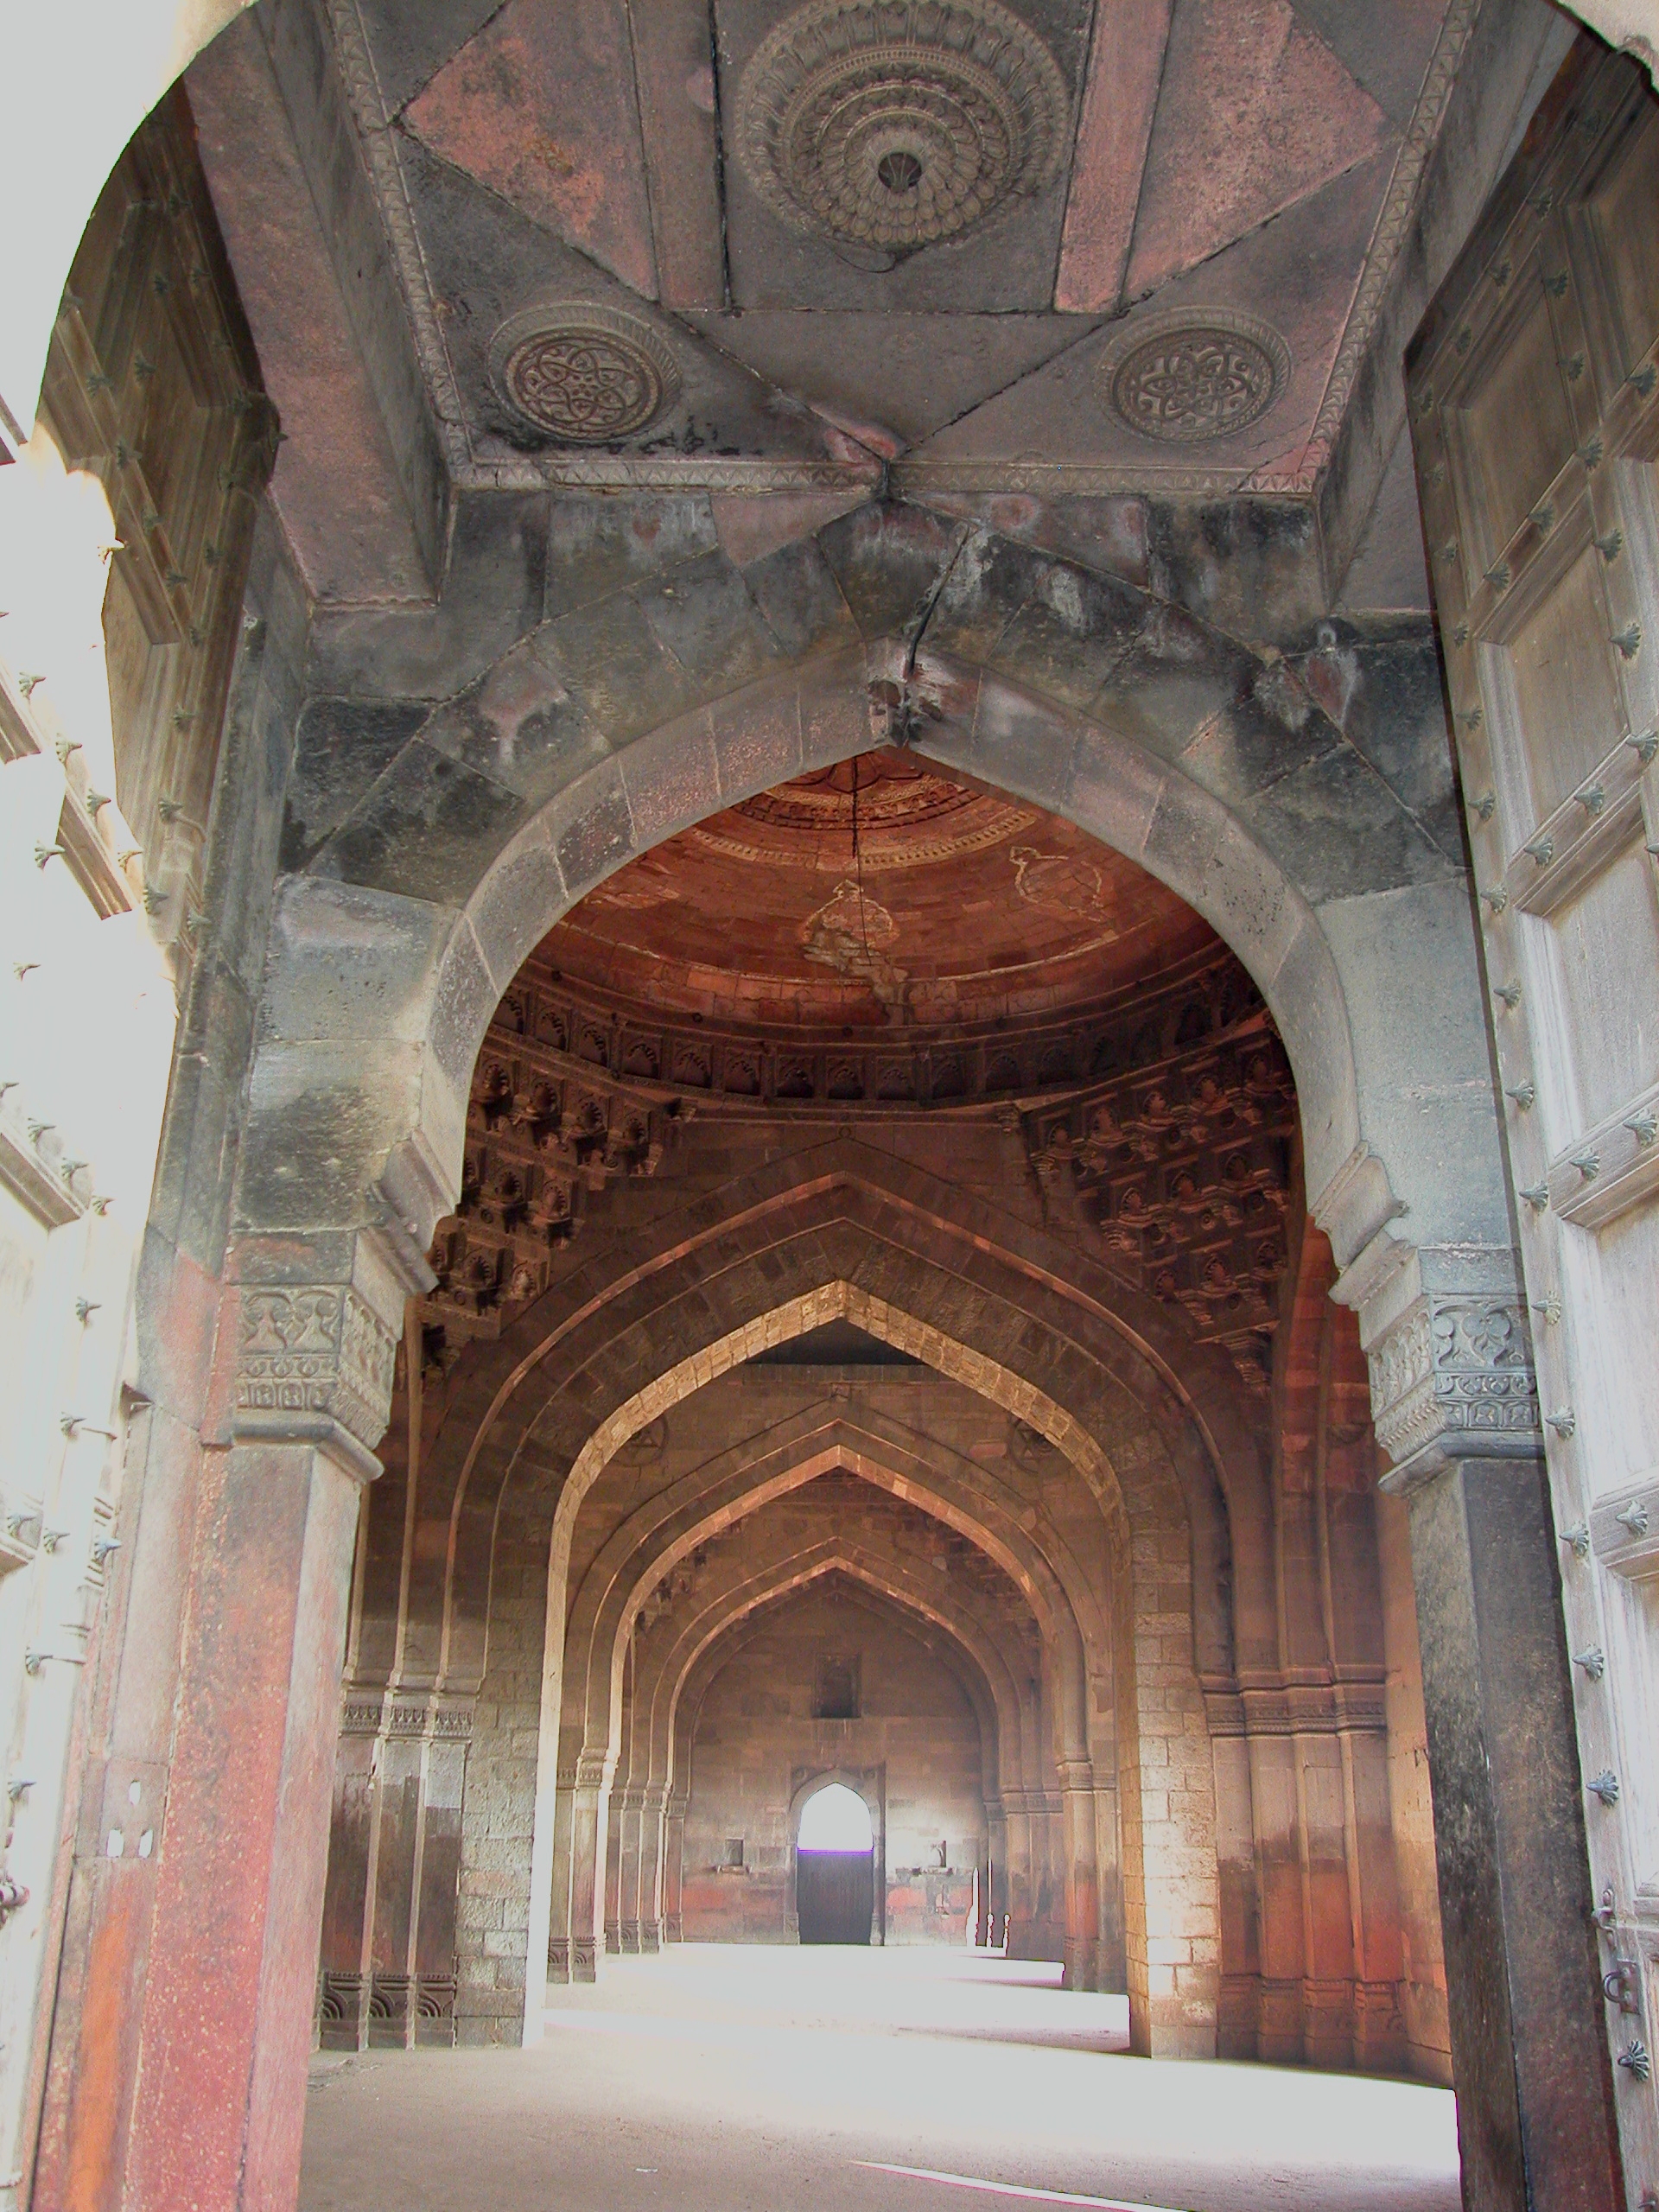
architecture, building, old, arch, high, church, cathedral, chapel, place of worship, baptistery, temple, monastery, symmetry, mosque, synagogue, fort, hires, vault, india, basilica, hi, res, qila, purana, crypt, ancient history, byzantine architecture